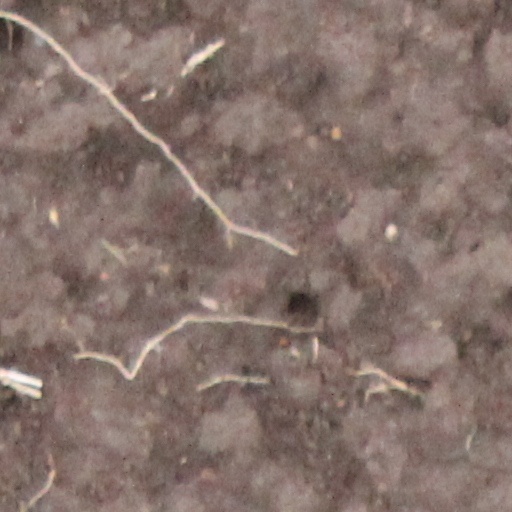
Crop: wheat